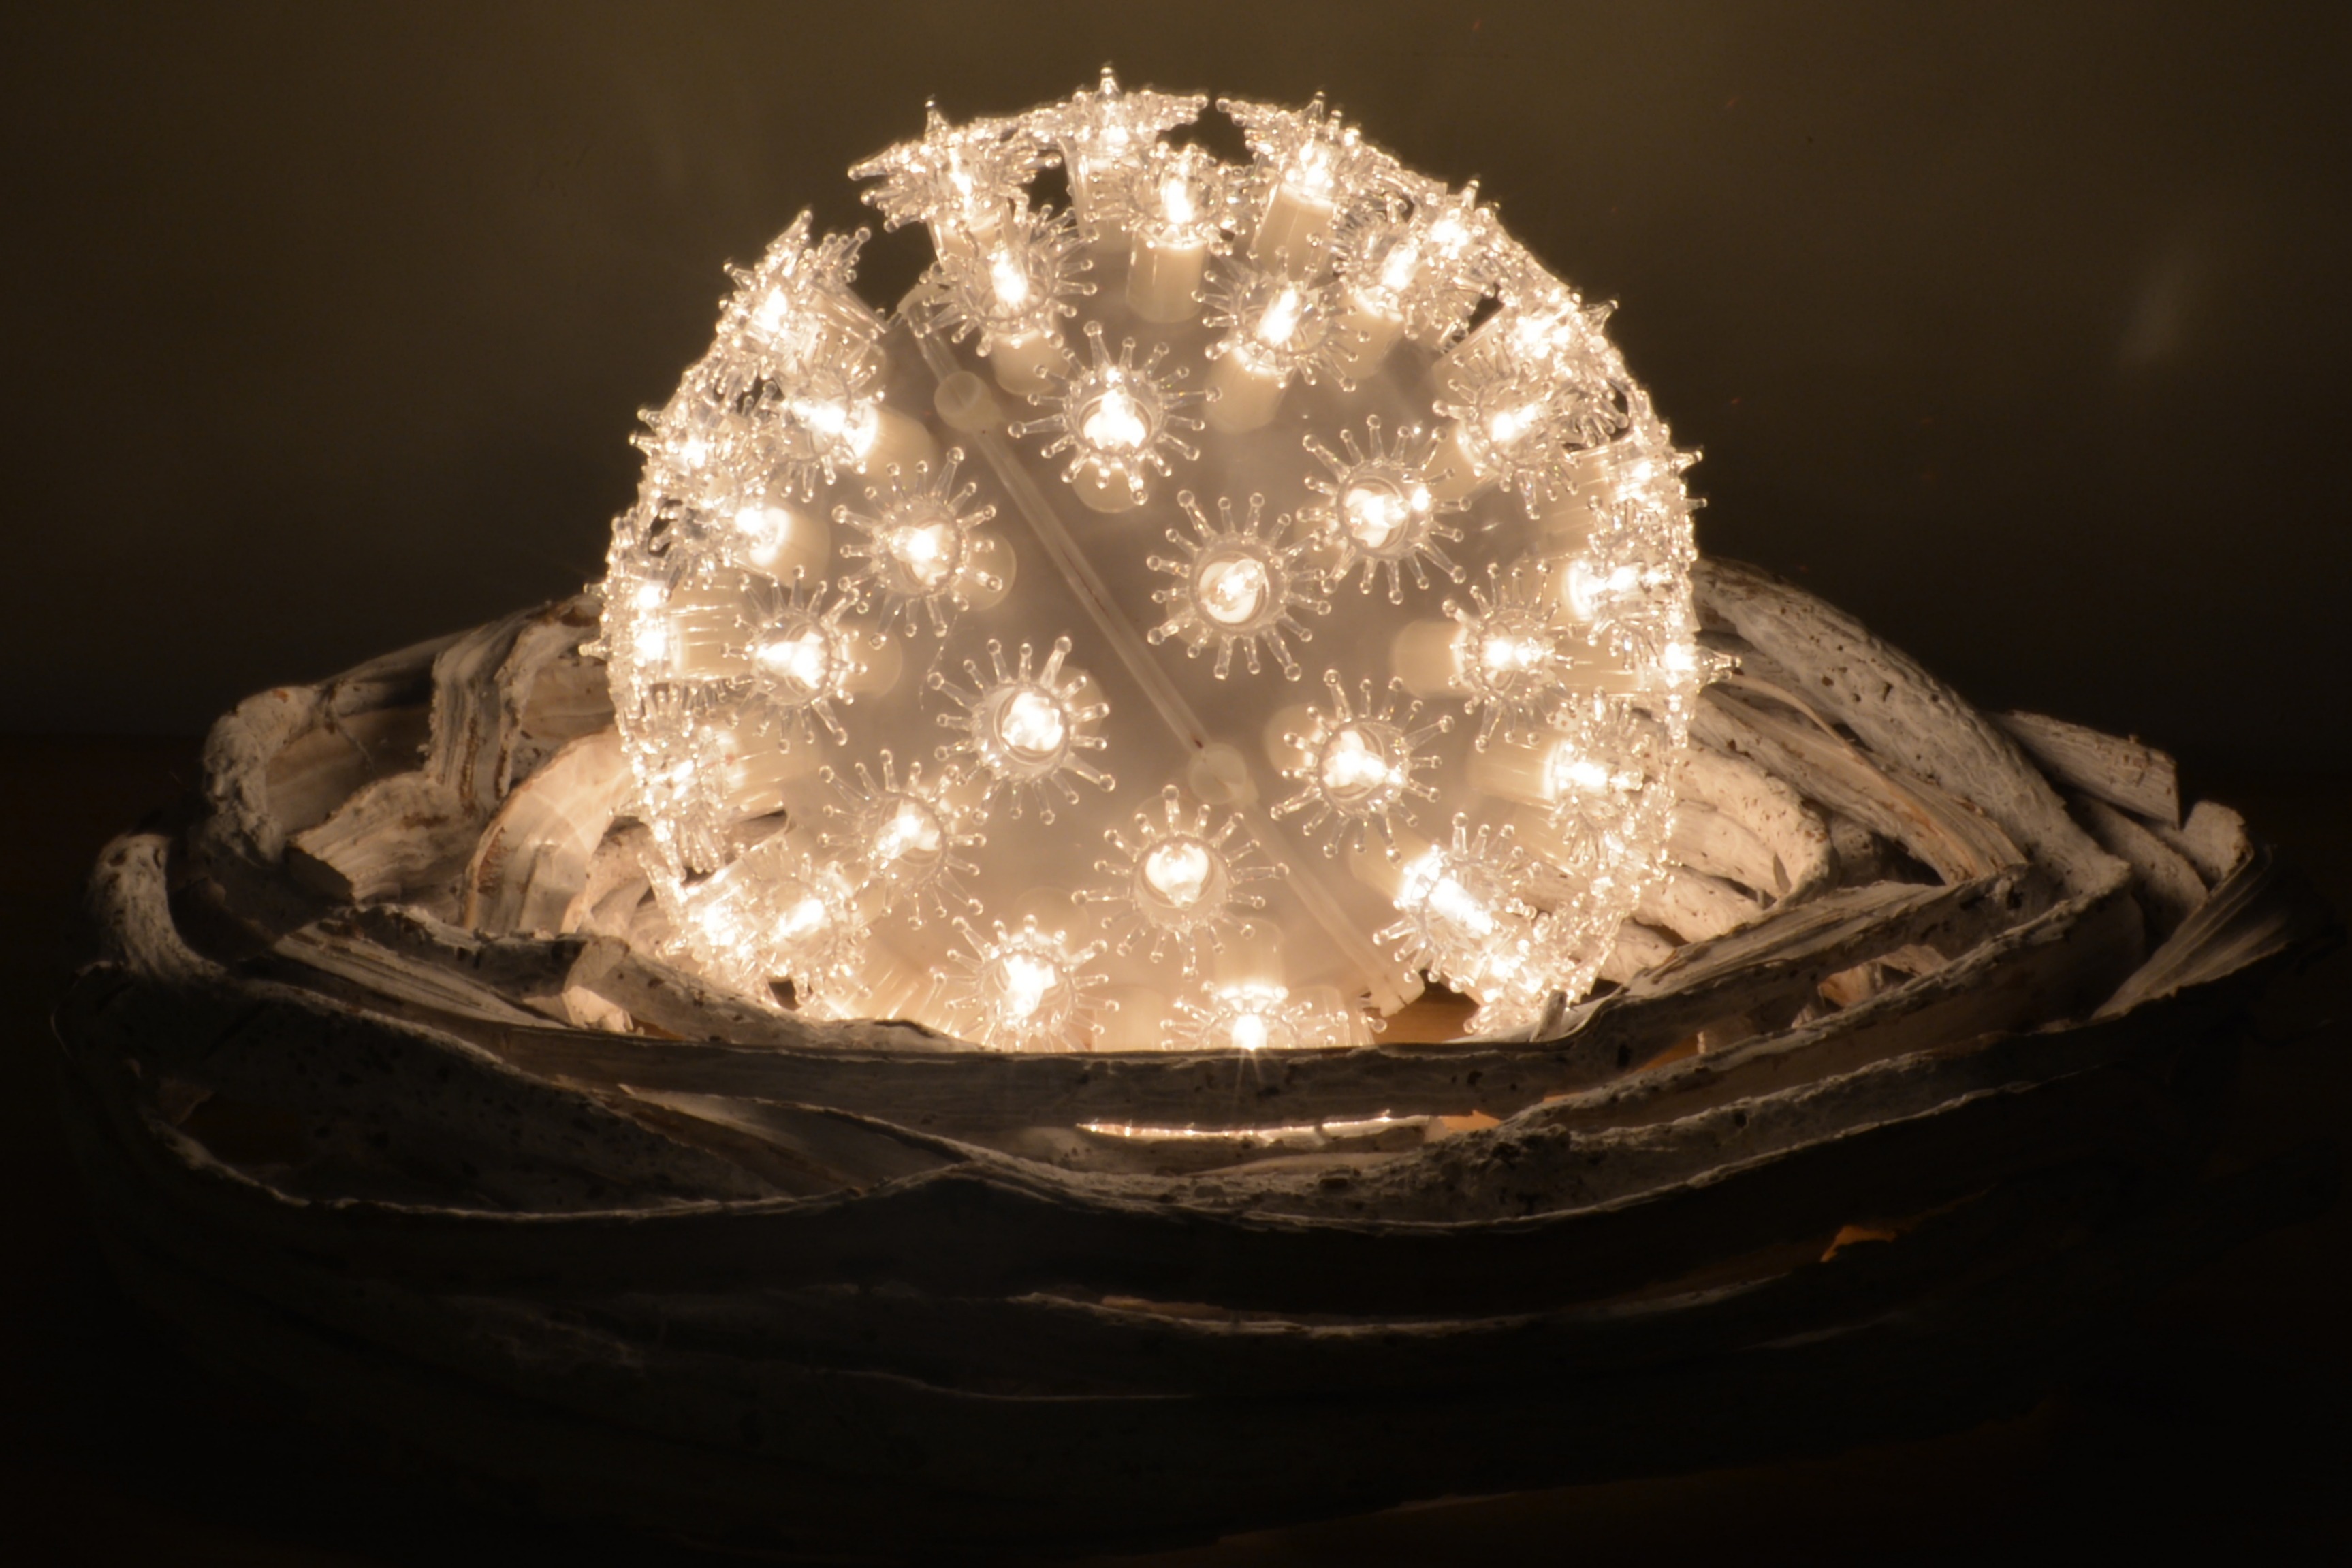
light, atmosphere, decoration, lamp, clothing, lighting, headgear, jewellery, macro photography, fashion accessory, headpiece